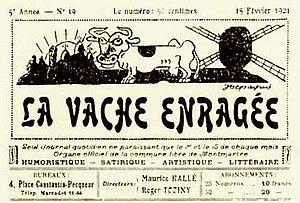
En-tête du journal montmartrois La vache enragée.
La Promenade de la Vache enragée ou Vachalcade est un cortège carnavalesque de Montmartre organisé en 1896 et 1897 par les artistes et les Montmartrois en réponse aux grands cortèges du Bœuf Gras qui défilent ces années-là.
La Commune libre de Montmartre est une association, déclarée en 1921, parodie de commune, imaginée dans l'entre-deux-guerres par des artistes de Montmartre, pour maintenir un esprit de village et un esprit festif dans ce quartier.